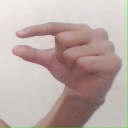
अक्षर: ग